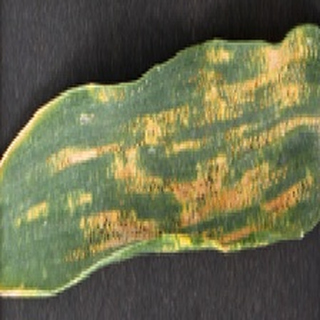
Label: wheat_yellow_rust